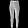
Label: Trouser